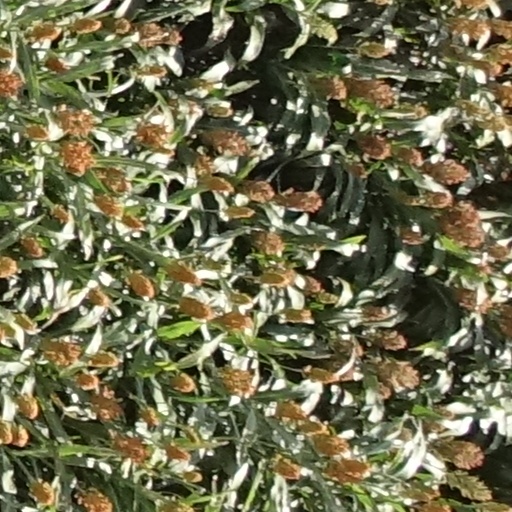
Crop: sorghum